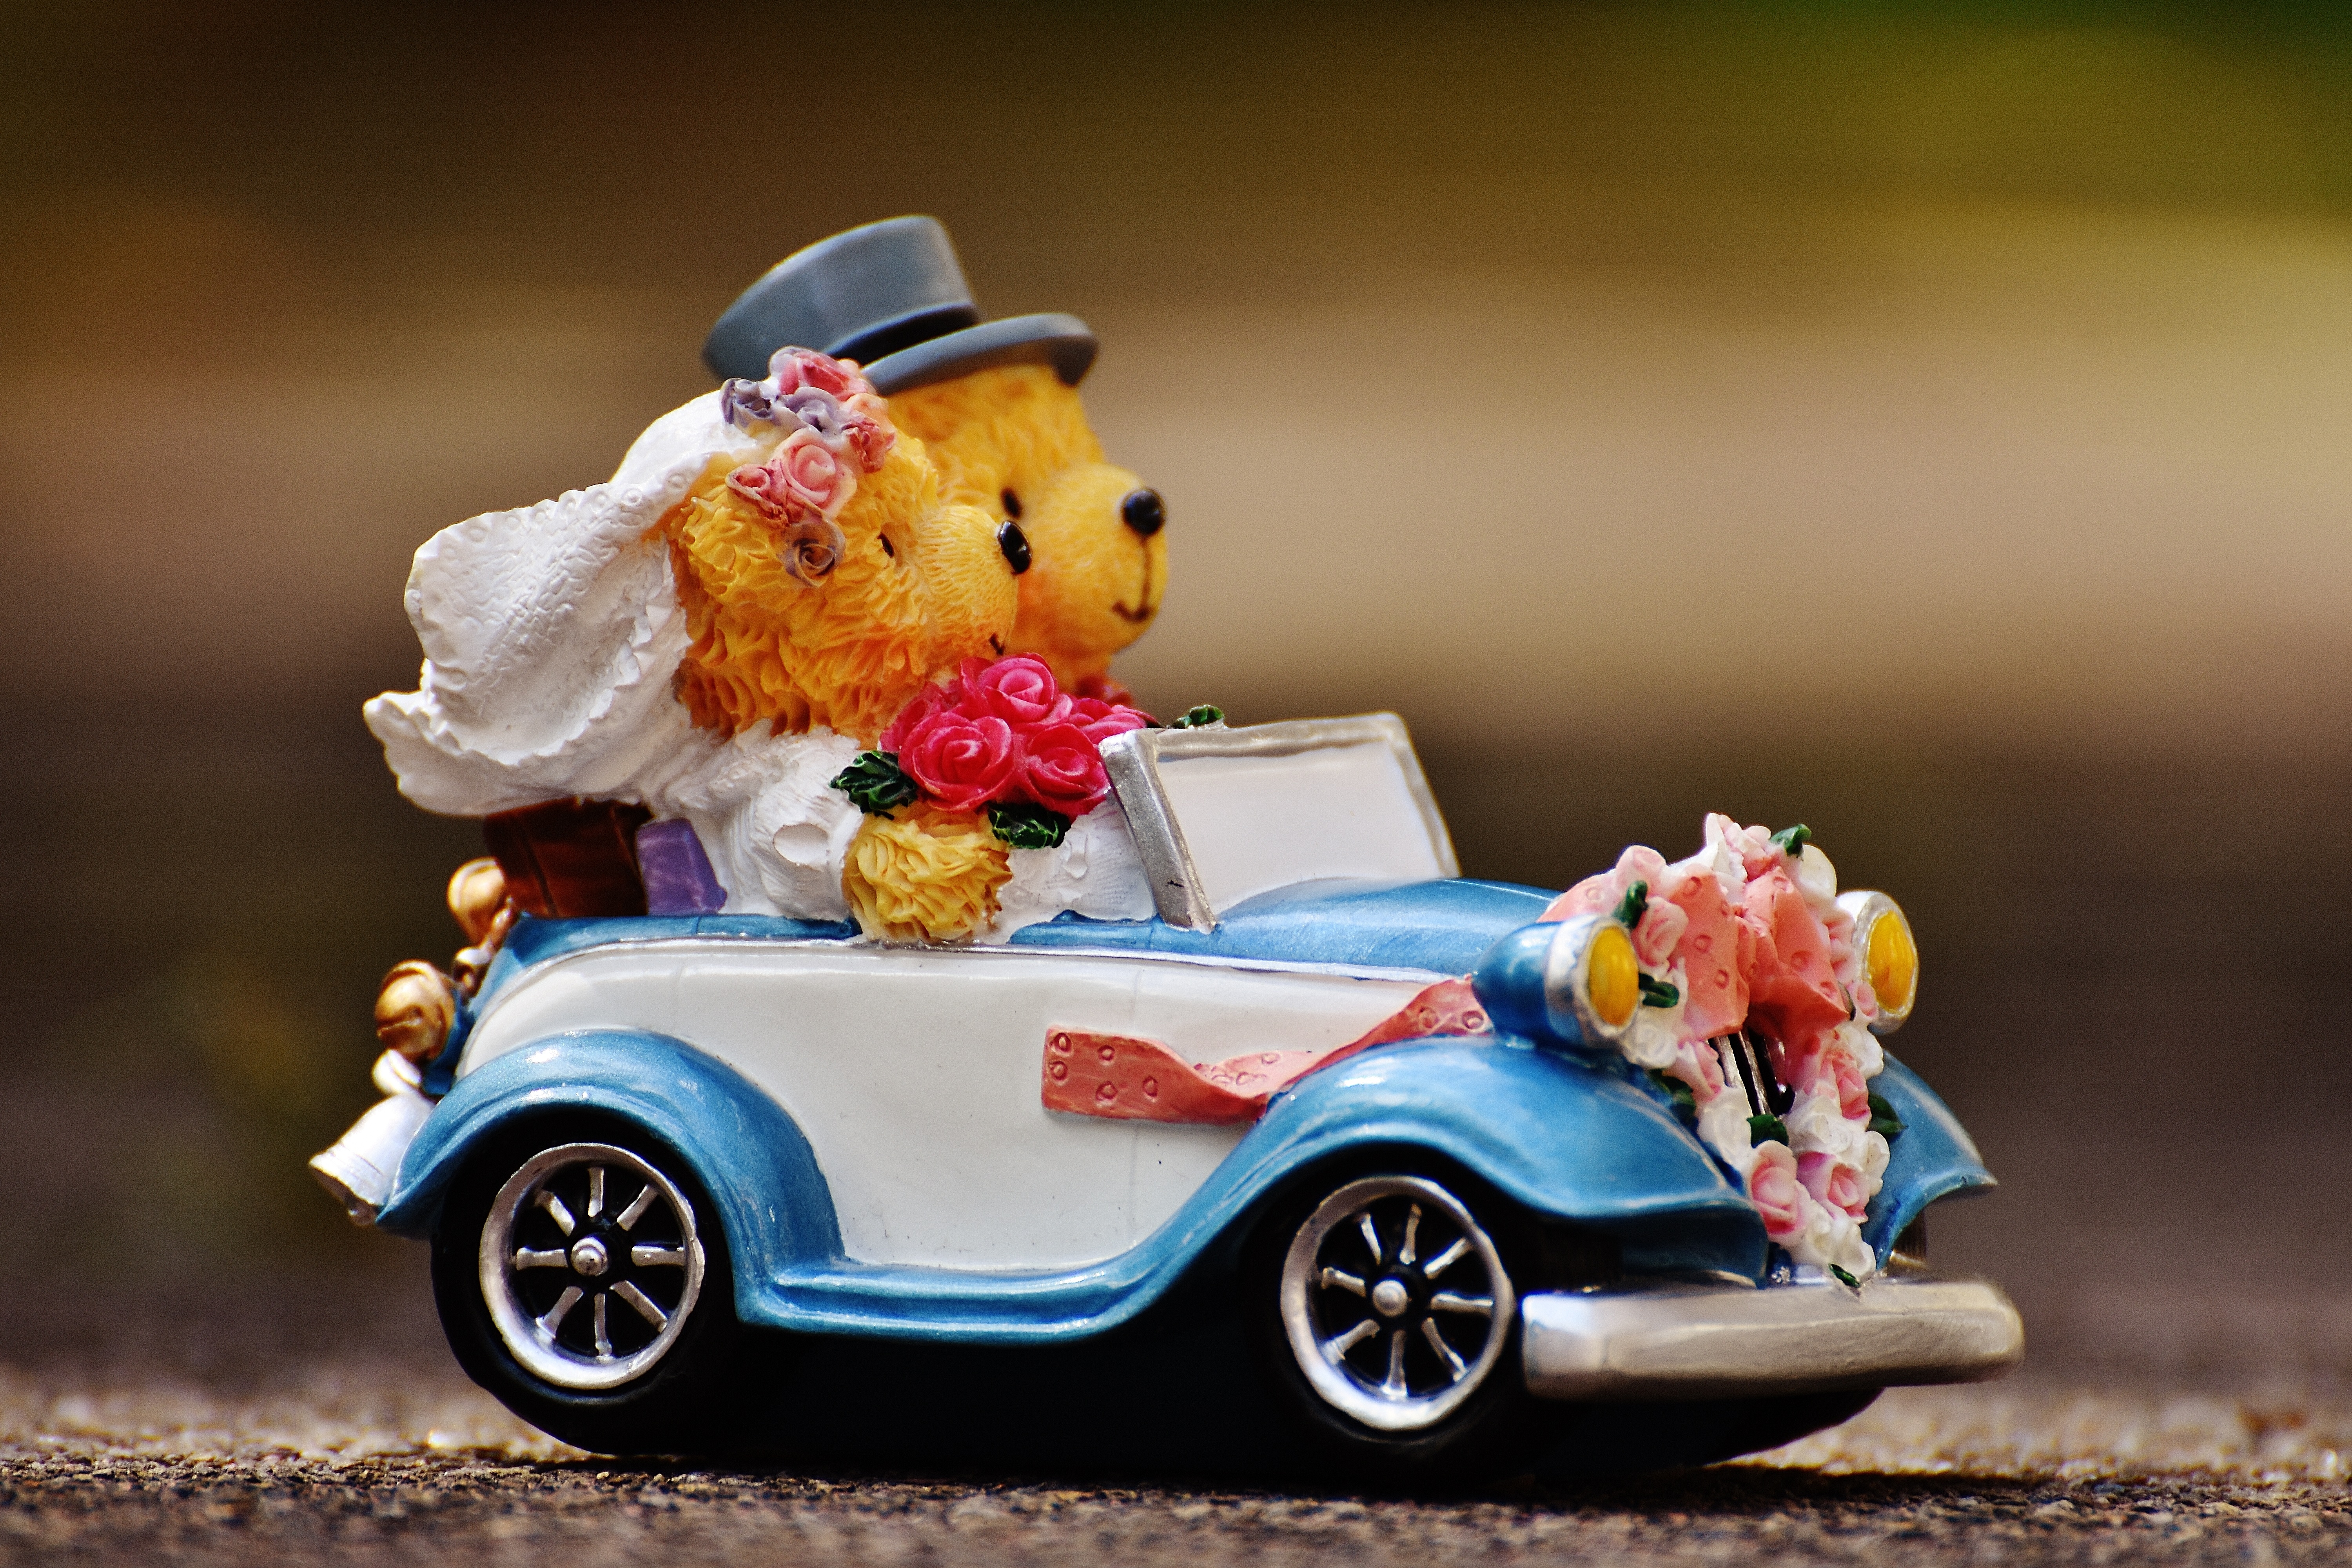
car, cute, bear, decoration, vehicle, auto, wedding, bride, groom, toy, celebrate, deco, bride and groom, funny, decorated, figures, greeting card, invitation, sweet funny